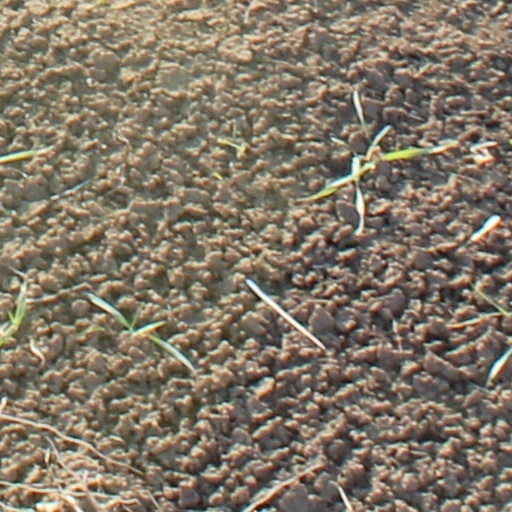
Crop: wheat